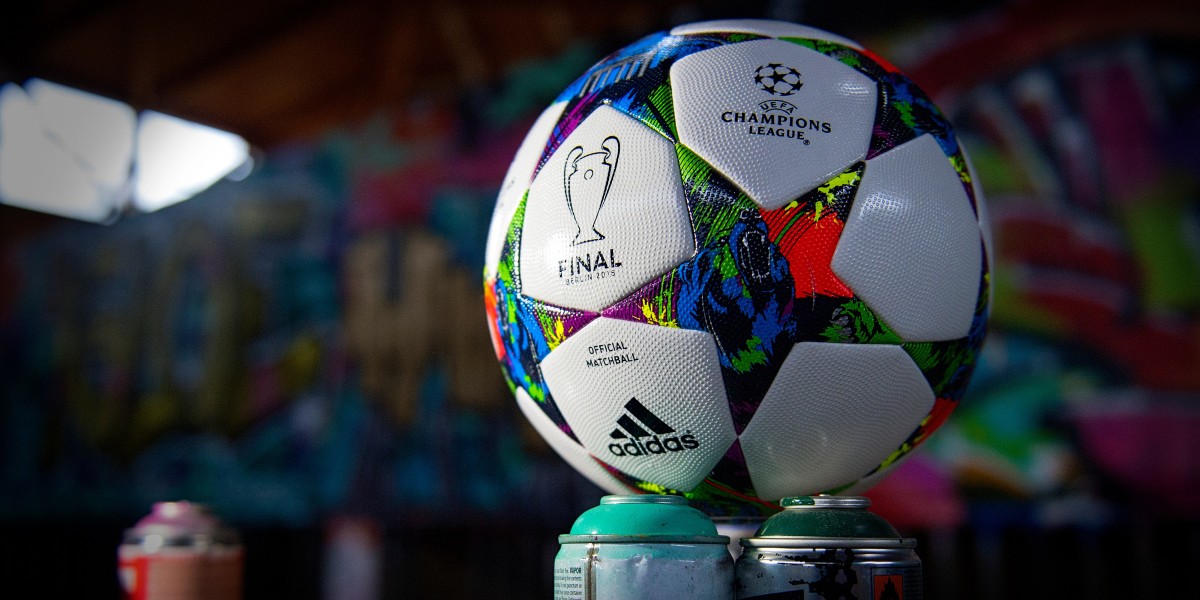
Tags: blue, red, ball, toy